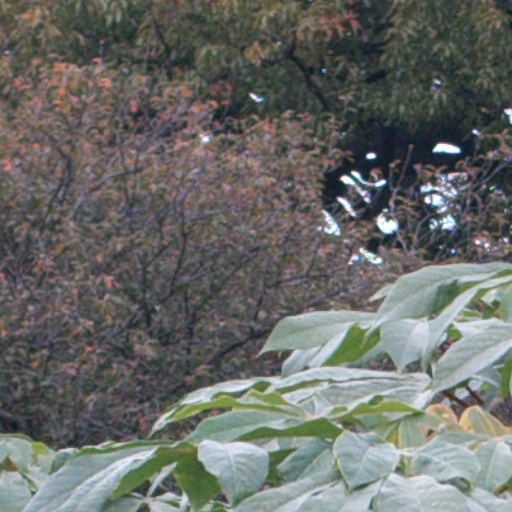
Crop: cassava